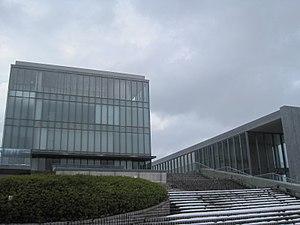
Kahoku est une ville située dans la préfecture d'Ishikawa, au Japon.